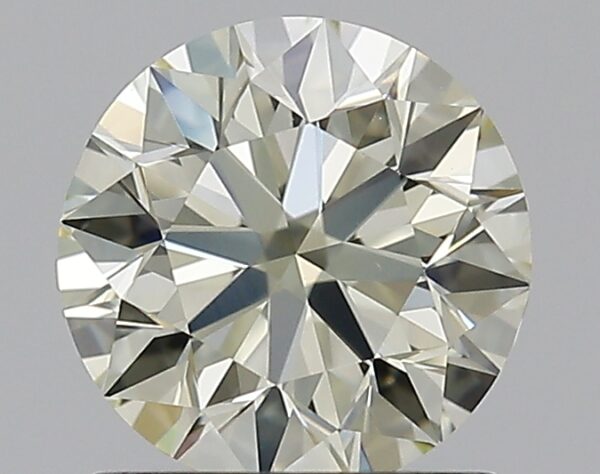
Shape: round
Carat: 1
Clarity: VS1
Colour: S-T
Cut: EX
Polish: EX
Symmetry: EX
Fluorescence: M
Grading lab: GIA
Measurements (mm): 6.3 x 6.35 x 4